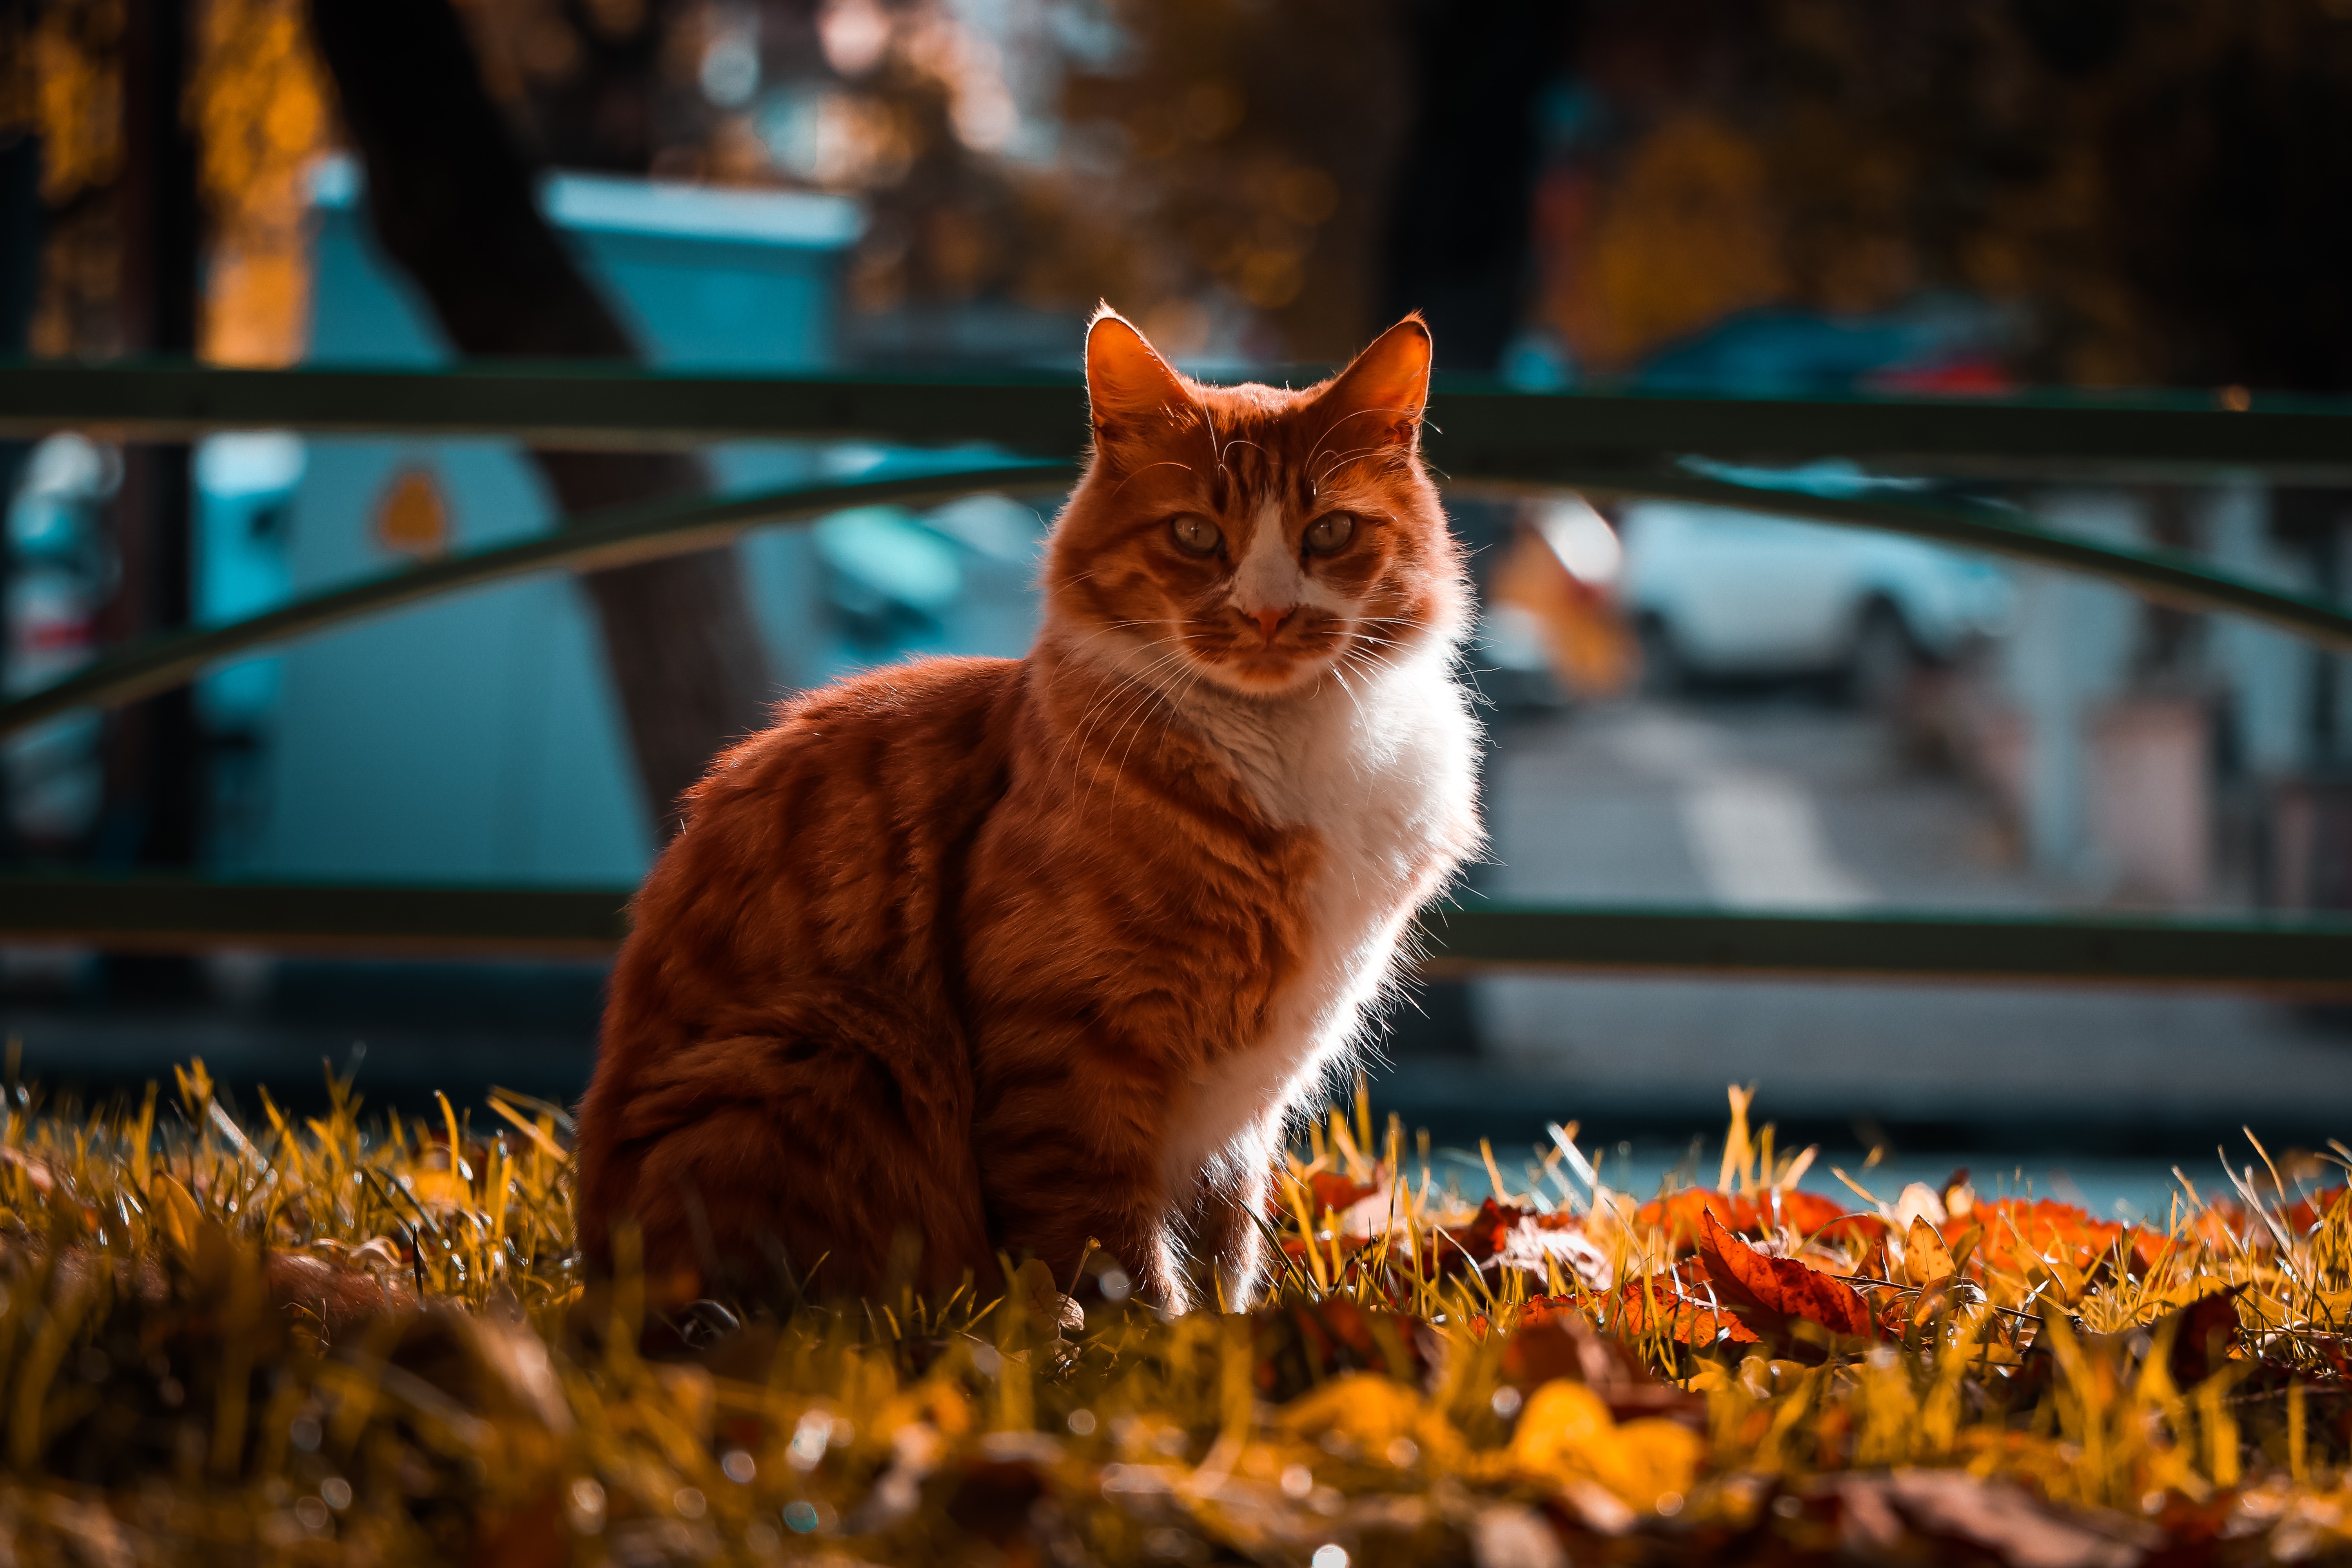
cat, small to medium sized cats, felidae, whiskers, carnivore, leaf, sky, grass, tree, sunlight, fur, plant, fawn, aegean cat, tail, domestic short haired cat, wildlife, autumn, tabby cat